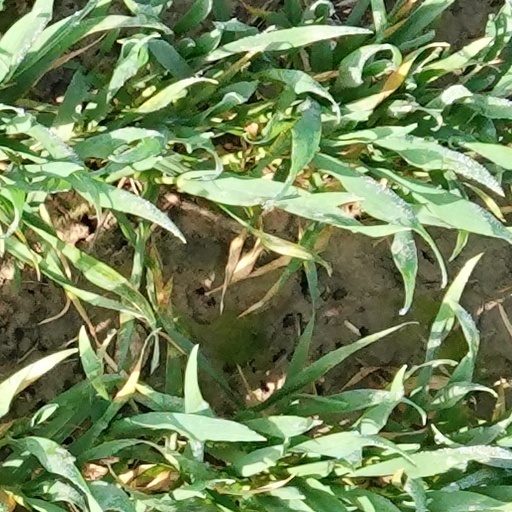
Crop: wheat